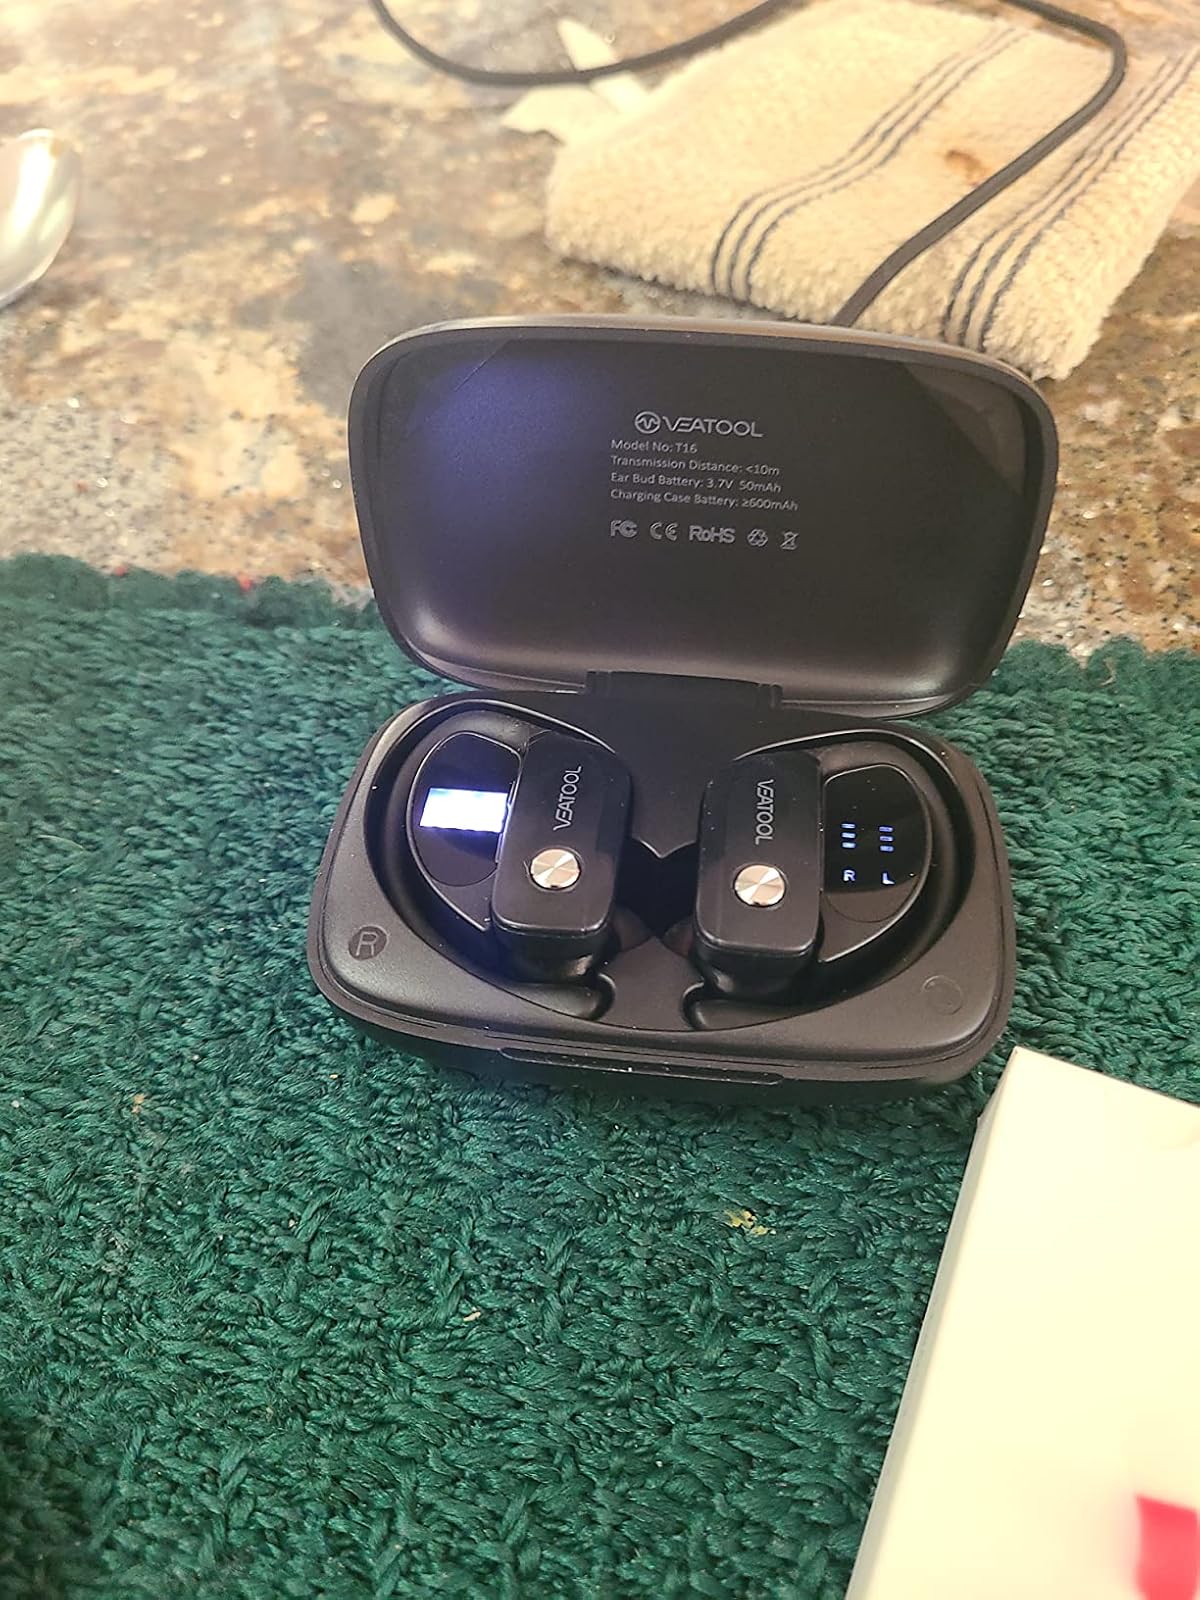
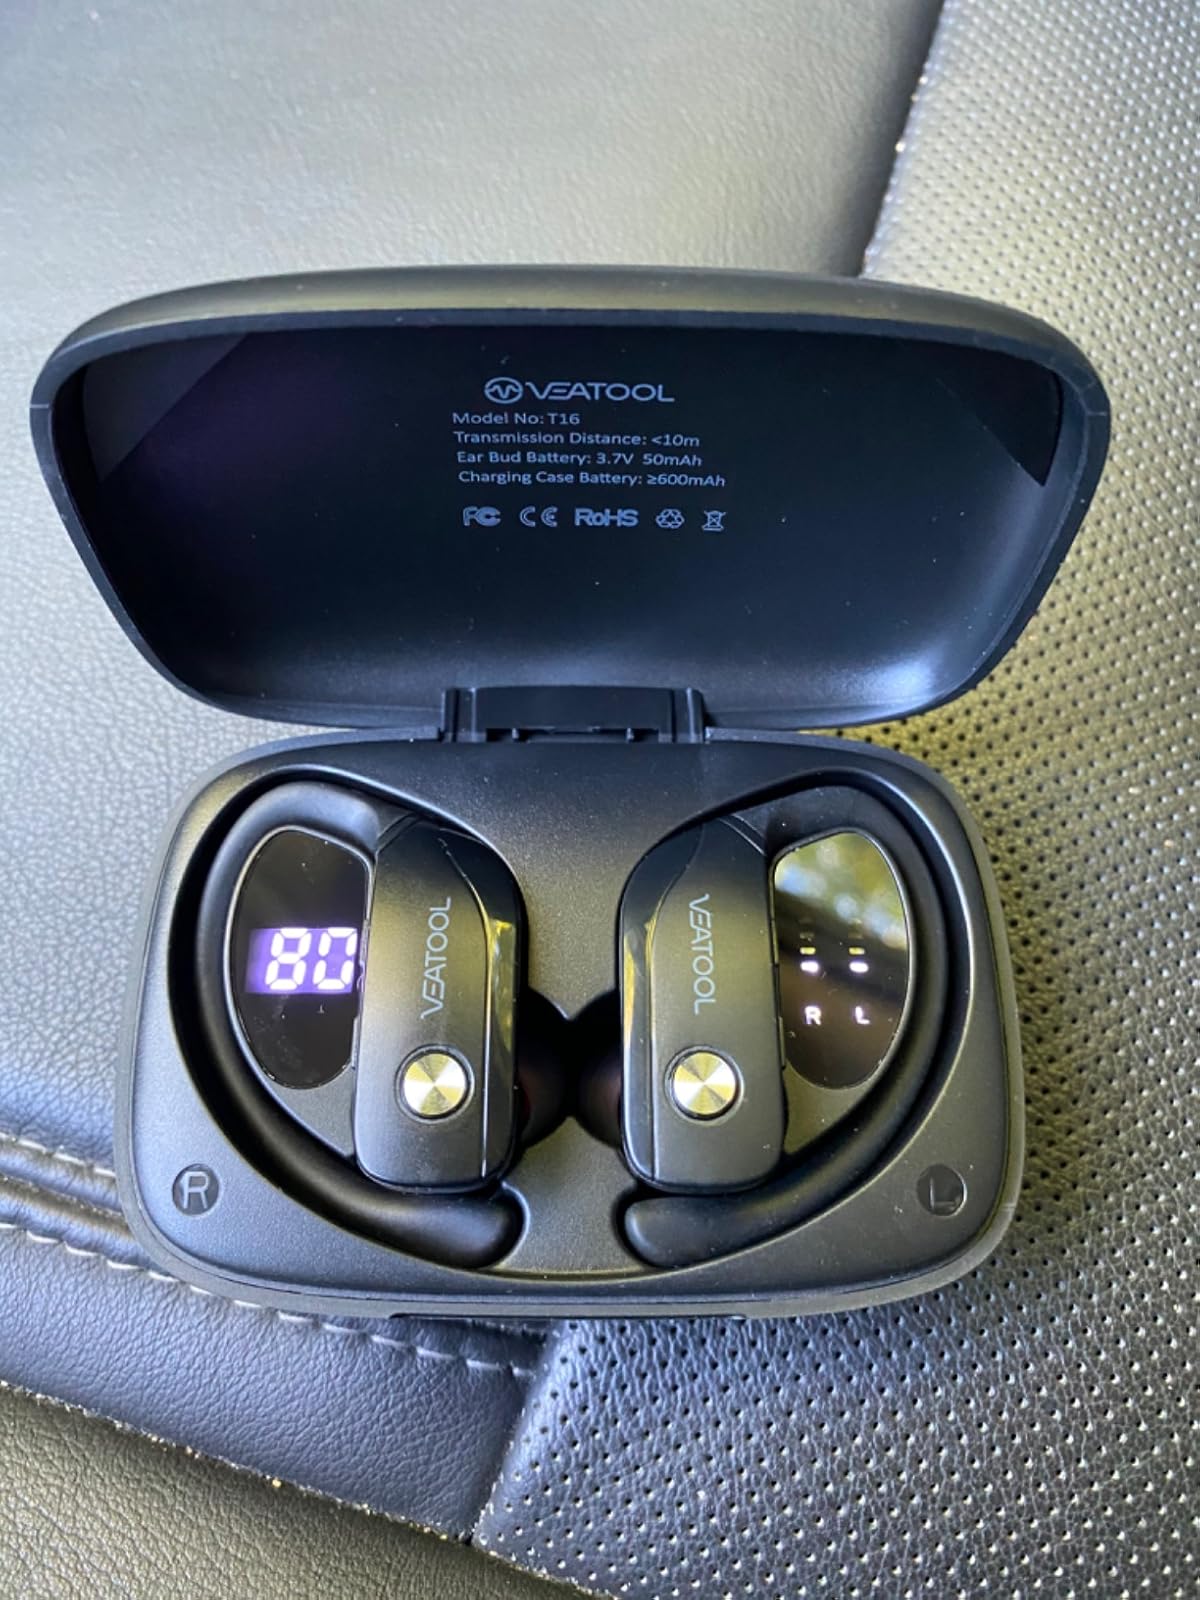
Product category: earbuds
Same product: yes